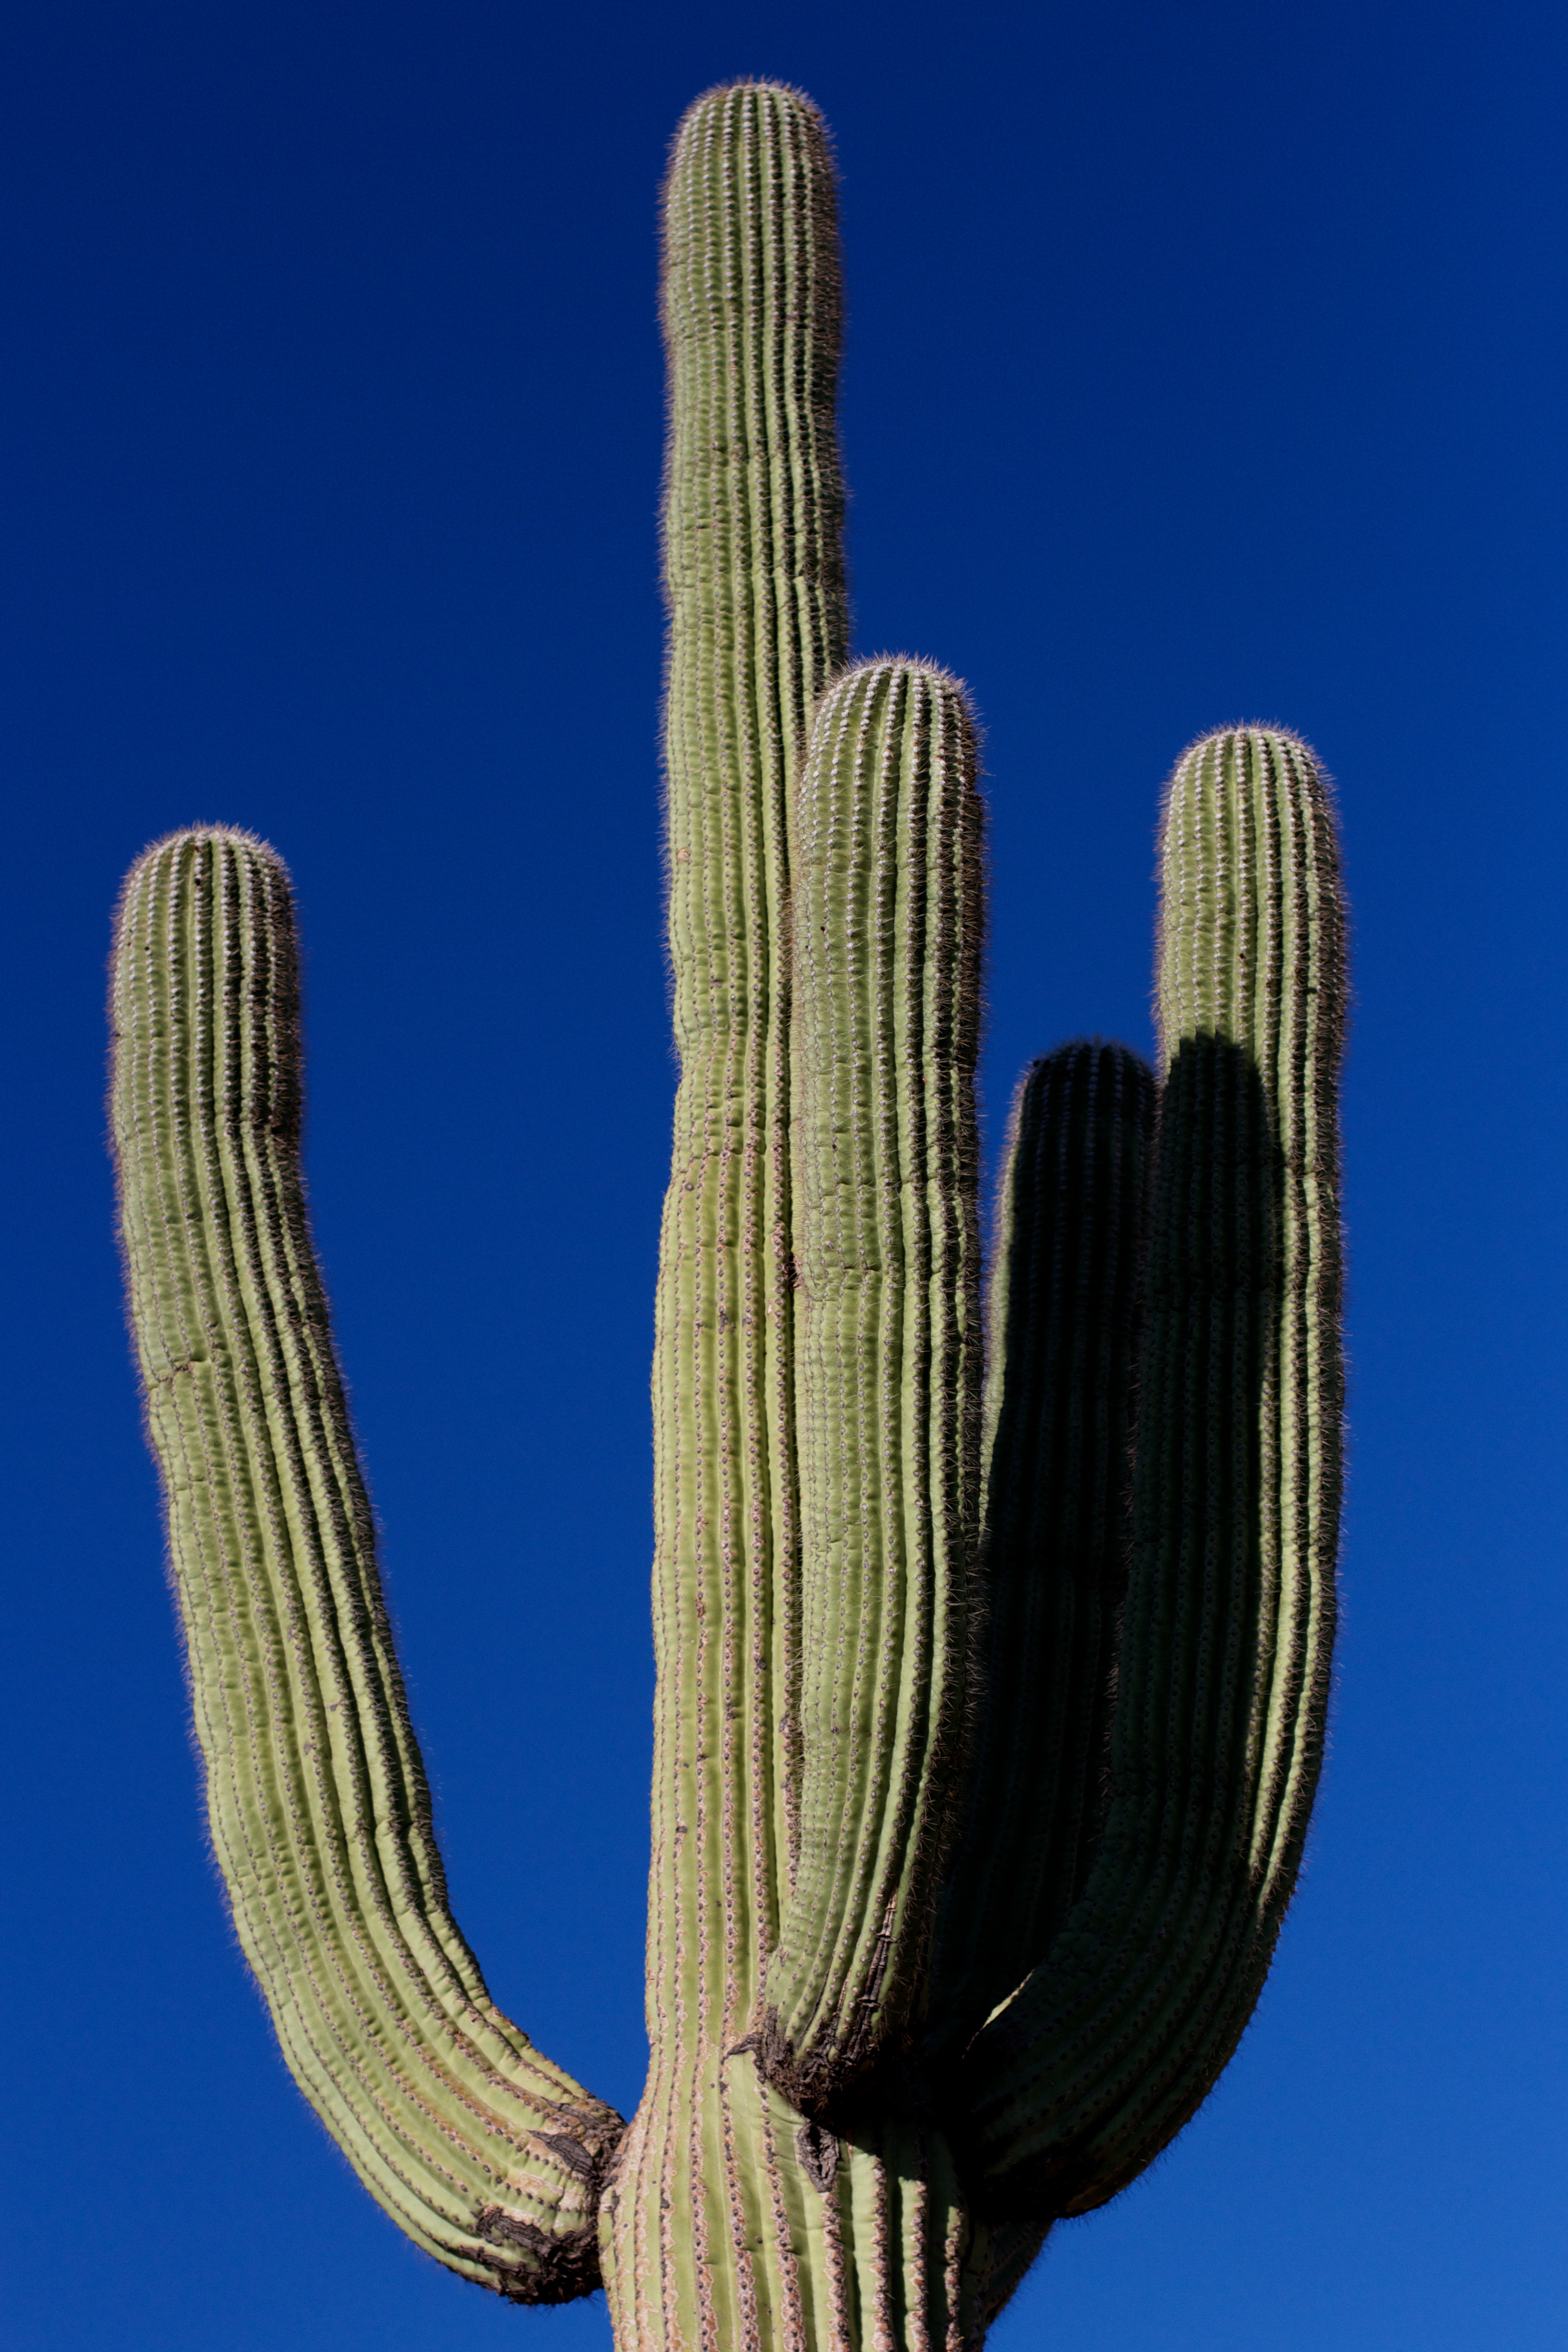
cactus, plant, flower, flowering plant, plant stem, land plant, hedgehog cactus